William Capel

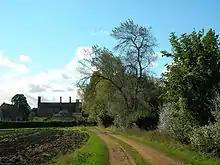
Hadham Hall in the parish of Little Hadham, Hertfordshire, purchased by Sir William Capel

Sir William Capel (c. 1446-1515) of Capel Court in the parish of St Bartholomew-by-the-Exchange in the City of London and of Hadham Hall in the parish of Little Hadham, Hertfordshire, served as Lord Mayor of London and as a Member of Parliament for the City of London.